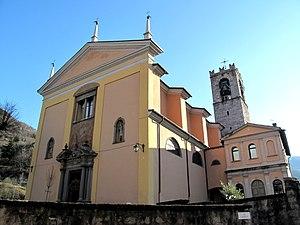
Bienno est une commune italienne de 3 958 habitants, de la province de Brescia, dans la région Lombardie, en Italie. Bienno fait partie des plus beaux villages d'Italie classés par l'Association des Communes Italiennes.